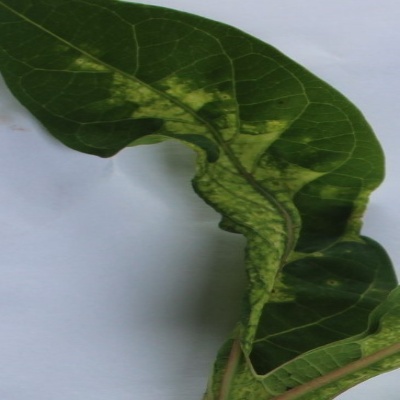
Crop: Cassava
Condition: mosaic